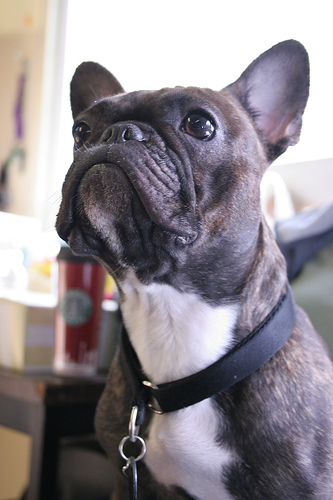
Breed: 1121-n000002-French_bulldog